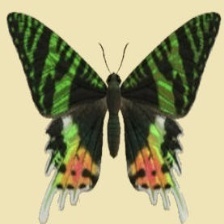
Species: MADAGASCAN SUNSET MOTH